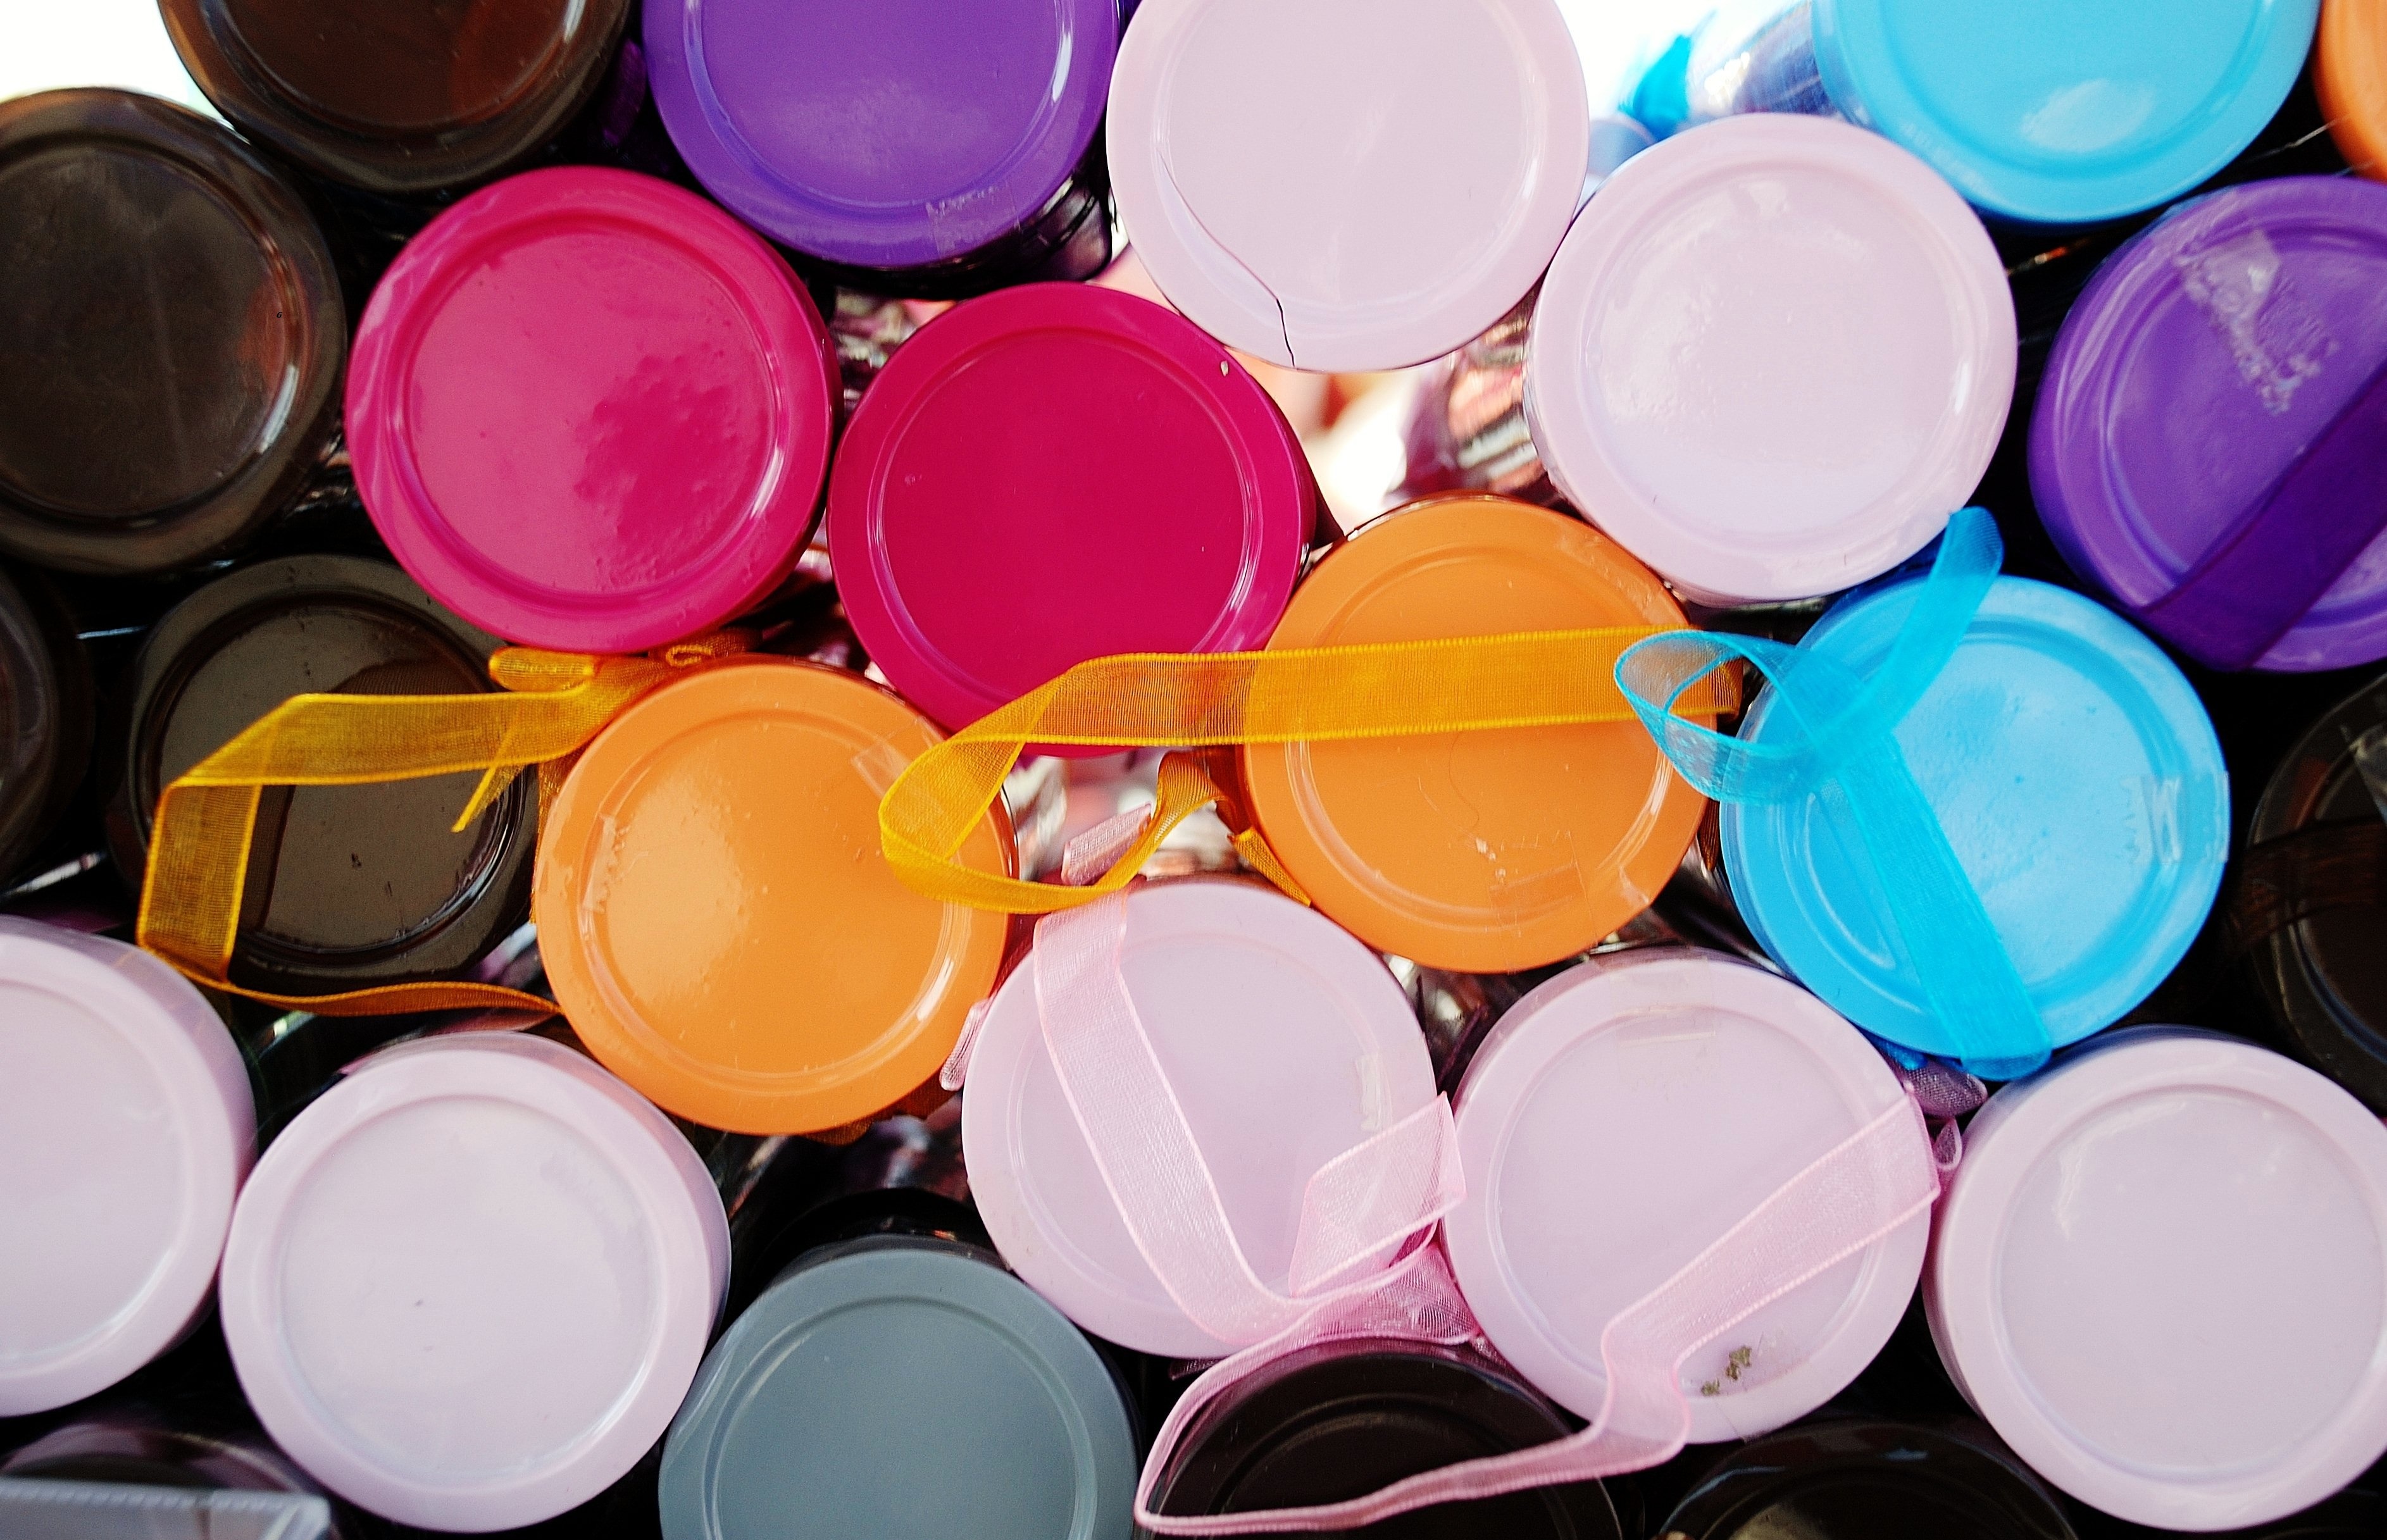
color, metal, box, pink, circle, eye, glasses, can, cans, organ, shape, aluminum